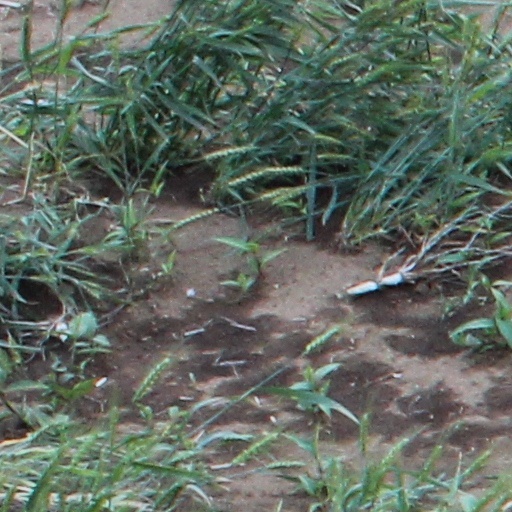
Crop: wheat